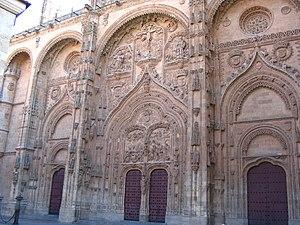
Le style plateresque est un style architectural de transition entre l'art gothique et la Renaissance. Il s'est tout particulièrement développé en Espagne, de la fin du XVᵉ jusqu'à la fin du XVIᵉ siècle. On distingue deux phases, la première, de 1480 à 1520, souvent appelée « gothique isabélin », et la deuxième, de 1520 à 1560, qualifiée de « Renaissance plateresque ». Ce style gothique a ses caractéristiques propres et originales, qui le distinguent d'autres formes de gothique tardif ou d'art renaissant.